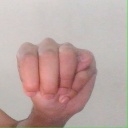
अक्षर: म